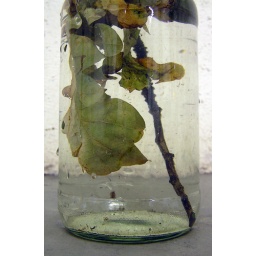
It's always nice to put things in a bottle and fill it up with water